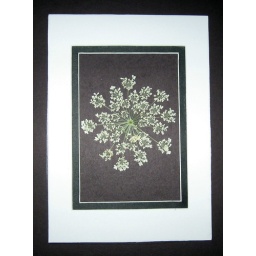
Beautiful Queen Anne's Lace pressed flower mounted onto black paper with a white and black mat in a black frame.